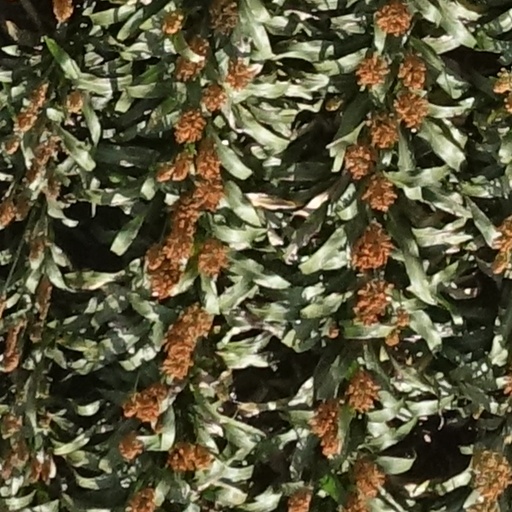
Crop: sorghum